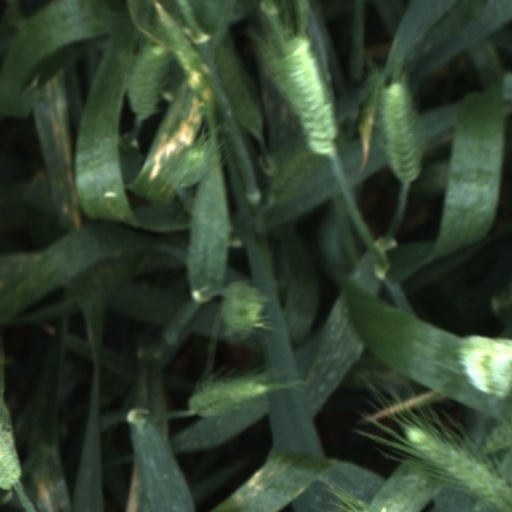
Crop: wheat